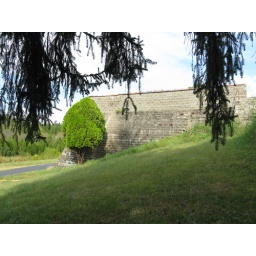
View of a stone wall with tree limbs hanging down at the abbey in Trappist, Kentucky in September 2010.